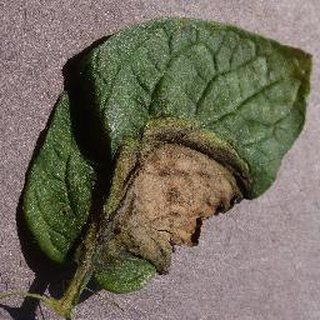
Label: potato_late_blight